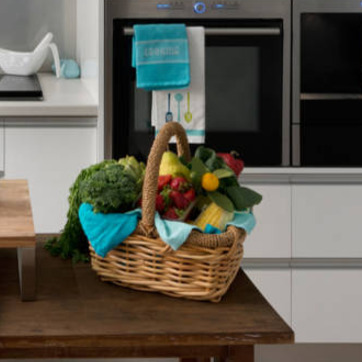
Material: food